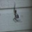
Label: spider